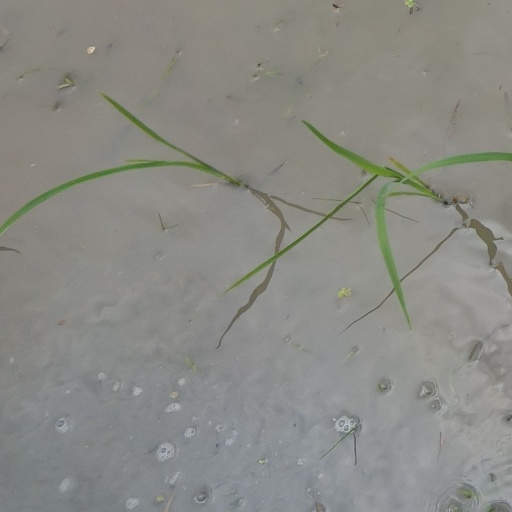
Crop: rice